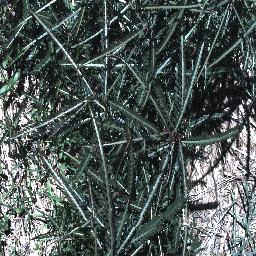
Label: parkinsonia